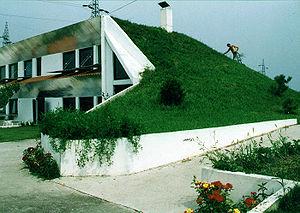
Rimski Šančevi, en français Les-Tranchées-Romaines, est un quartier industriel, écologique et pavillonnaire du district de Klisa, à Novi Sad, en Voïvodine. Elle se situe géographiquement au nord de la ville. La décharge de la municipalité se trouve à l'Est de Rimski Šančevi. Les rassemblements d'écologistes ont lieu dans le quartier. Au nord de Rimski Šančevi se trouve la ville de banlieue : Čenej.
L'extrême richesse de l'architecture organique inclut - entre autres - le concept de maisons organiques poursuivant un autre objectif : non pas une vie sous ou dans la terre, mais avec la terre.